LHB coach

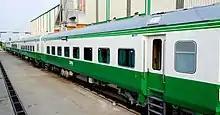
LHB Coaches for Mozambique ready to be rolled out

In June 2019, Mozambique Ports and Railways Authority signed an MoU with Indian railway's RITES to procure 90 Cape gauge coaches, including 60 loco-hauled designed on LHB coaches platform and 30 DEMU coaches designed and developed by Integral Coach Factory, Chennai and RDSO, Lucknow. The 60 locomotive hauled coaches consists of following variants: